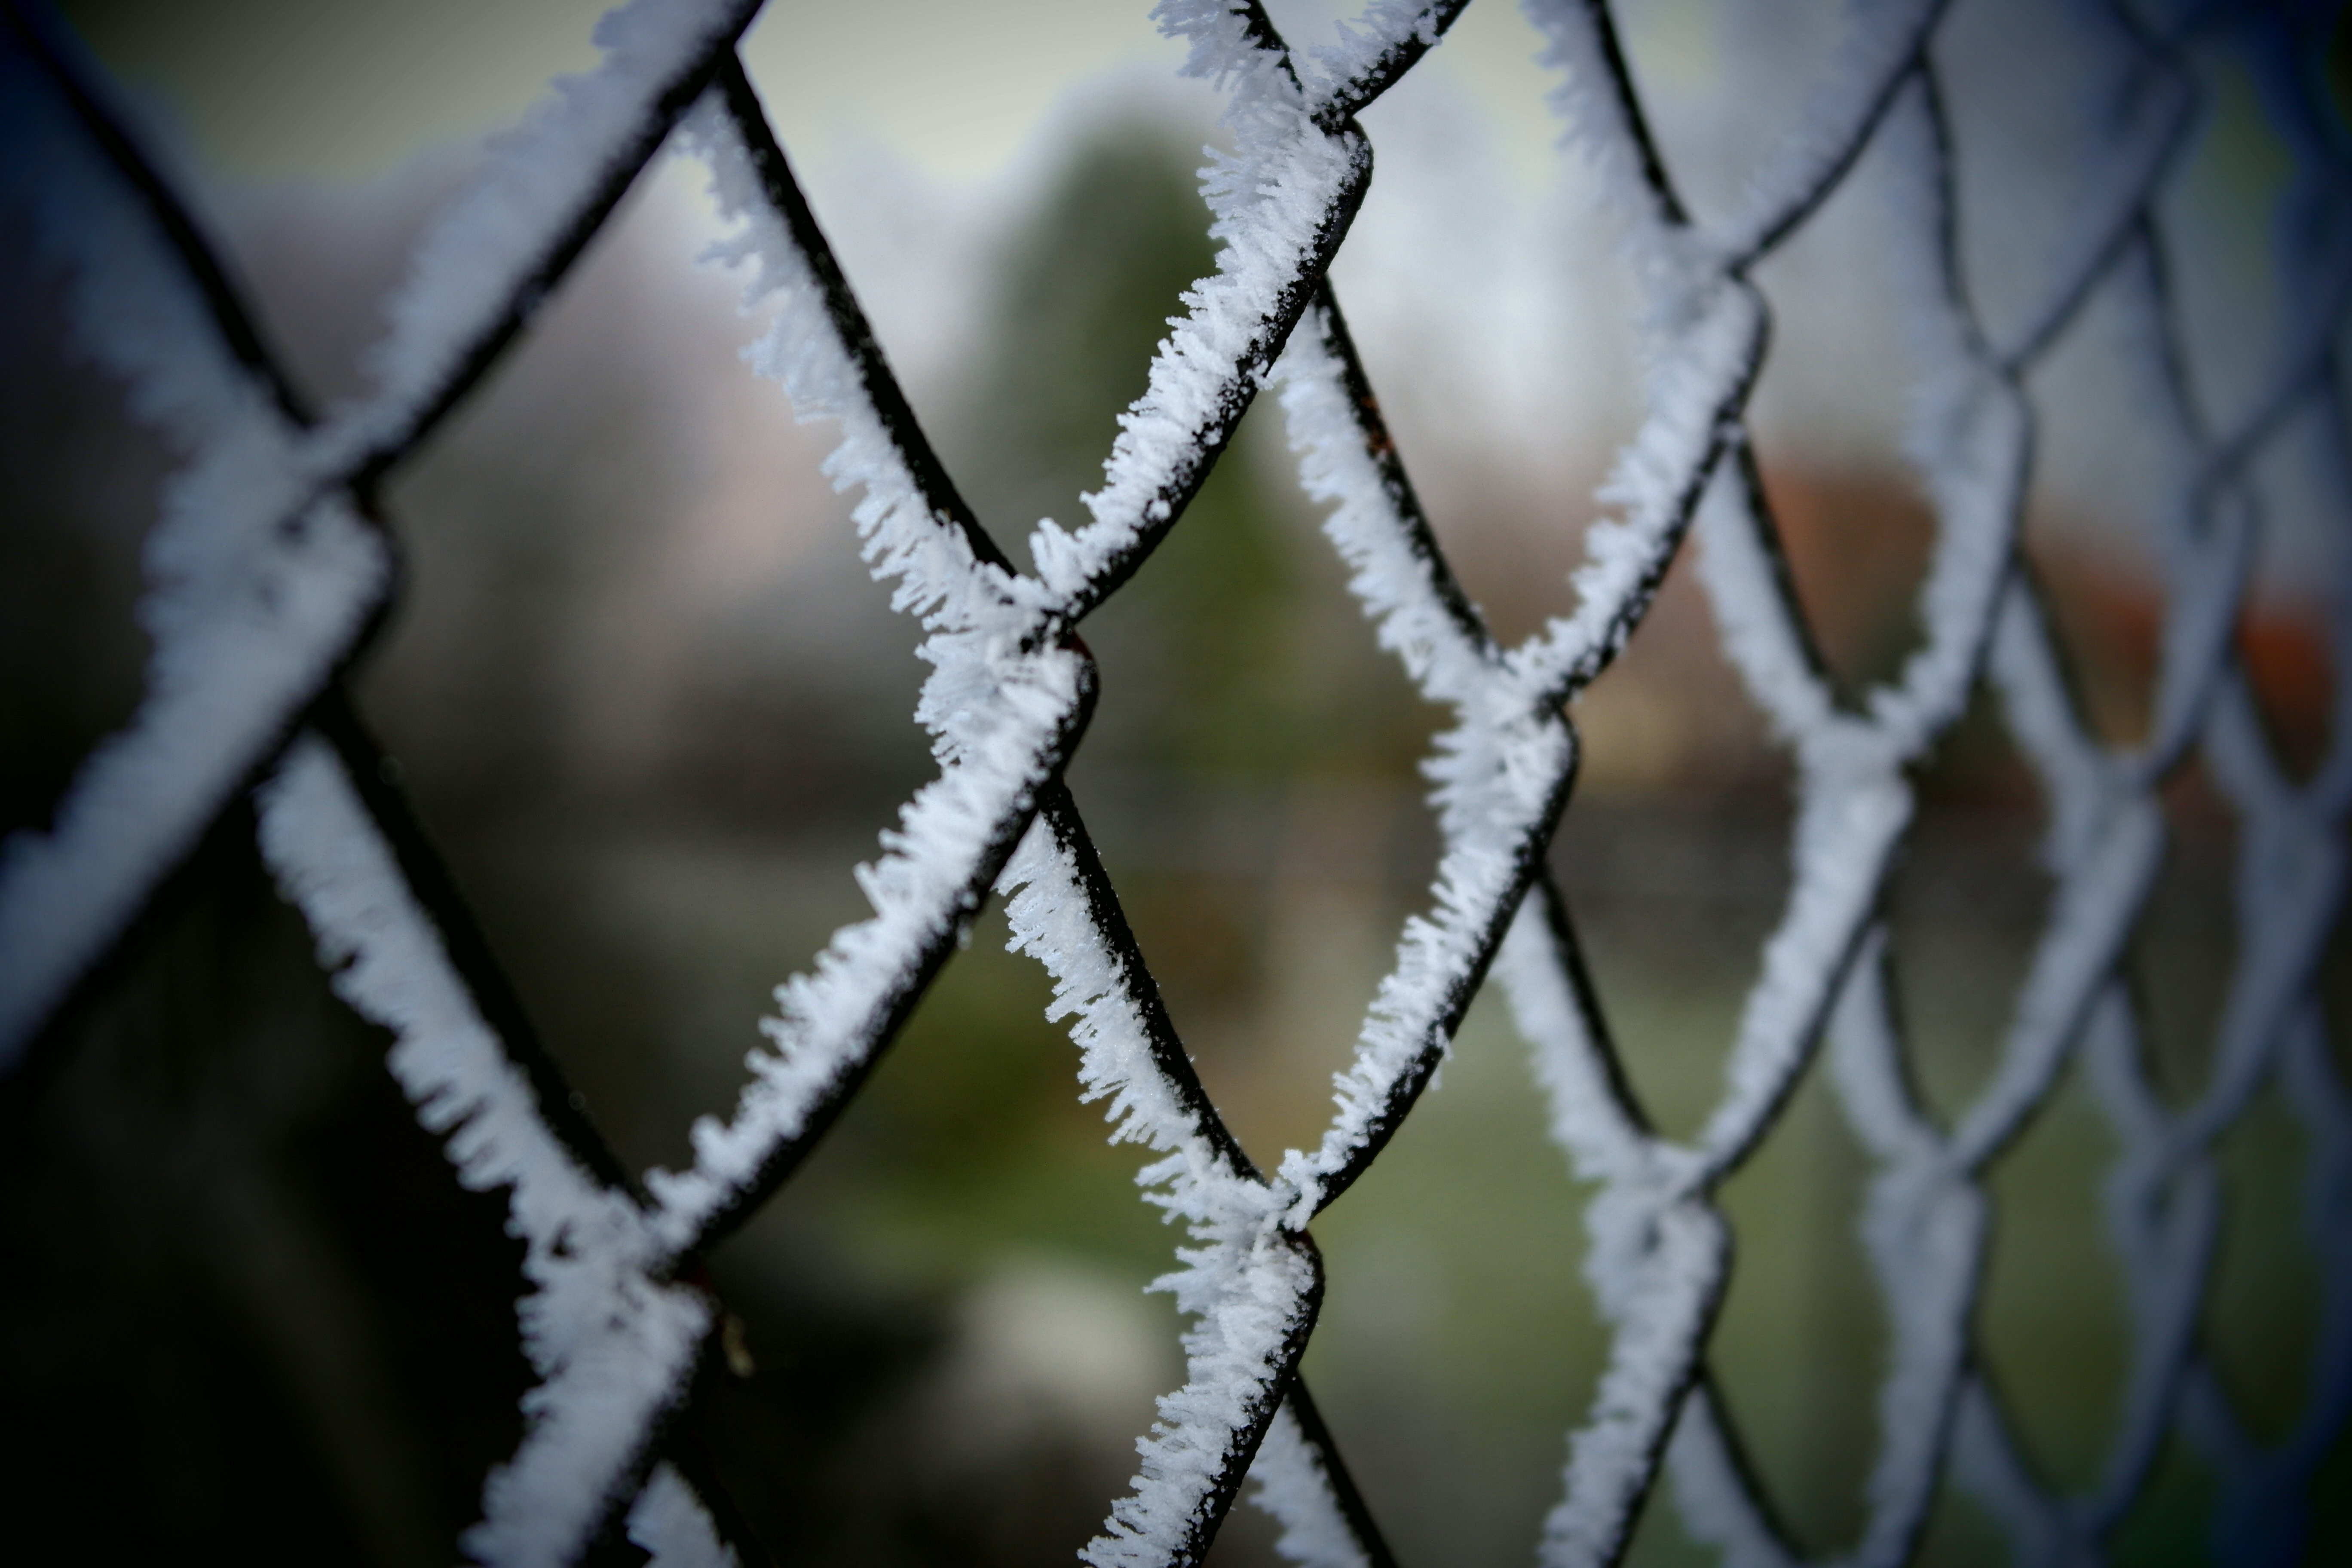
tree, branch, snow, cold, winter, fence, plant, leaf, flower, frost, ice, weather, season, twig, close up, iron, detail, freezing, macro photography, plant stem